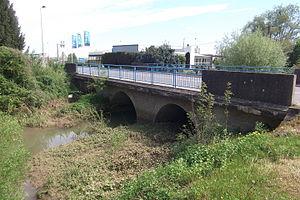
Le pont de la Vaugine de Vesoul (Haute-Saône, Franche-Comté)
La Vaugine est un cours d'eau qui coule, dans la communauté d'agglomération de Vesoul, donc dans le département de la Haute-Saône, en région Bourgogne-Franche-Comté. C'est un affluent droit du Durgeon et donc sous-affluent du Rhône par la Saône.